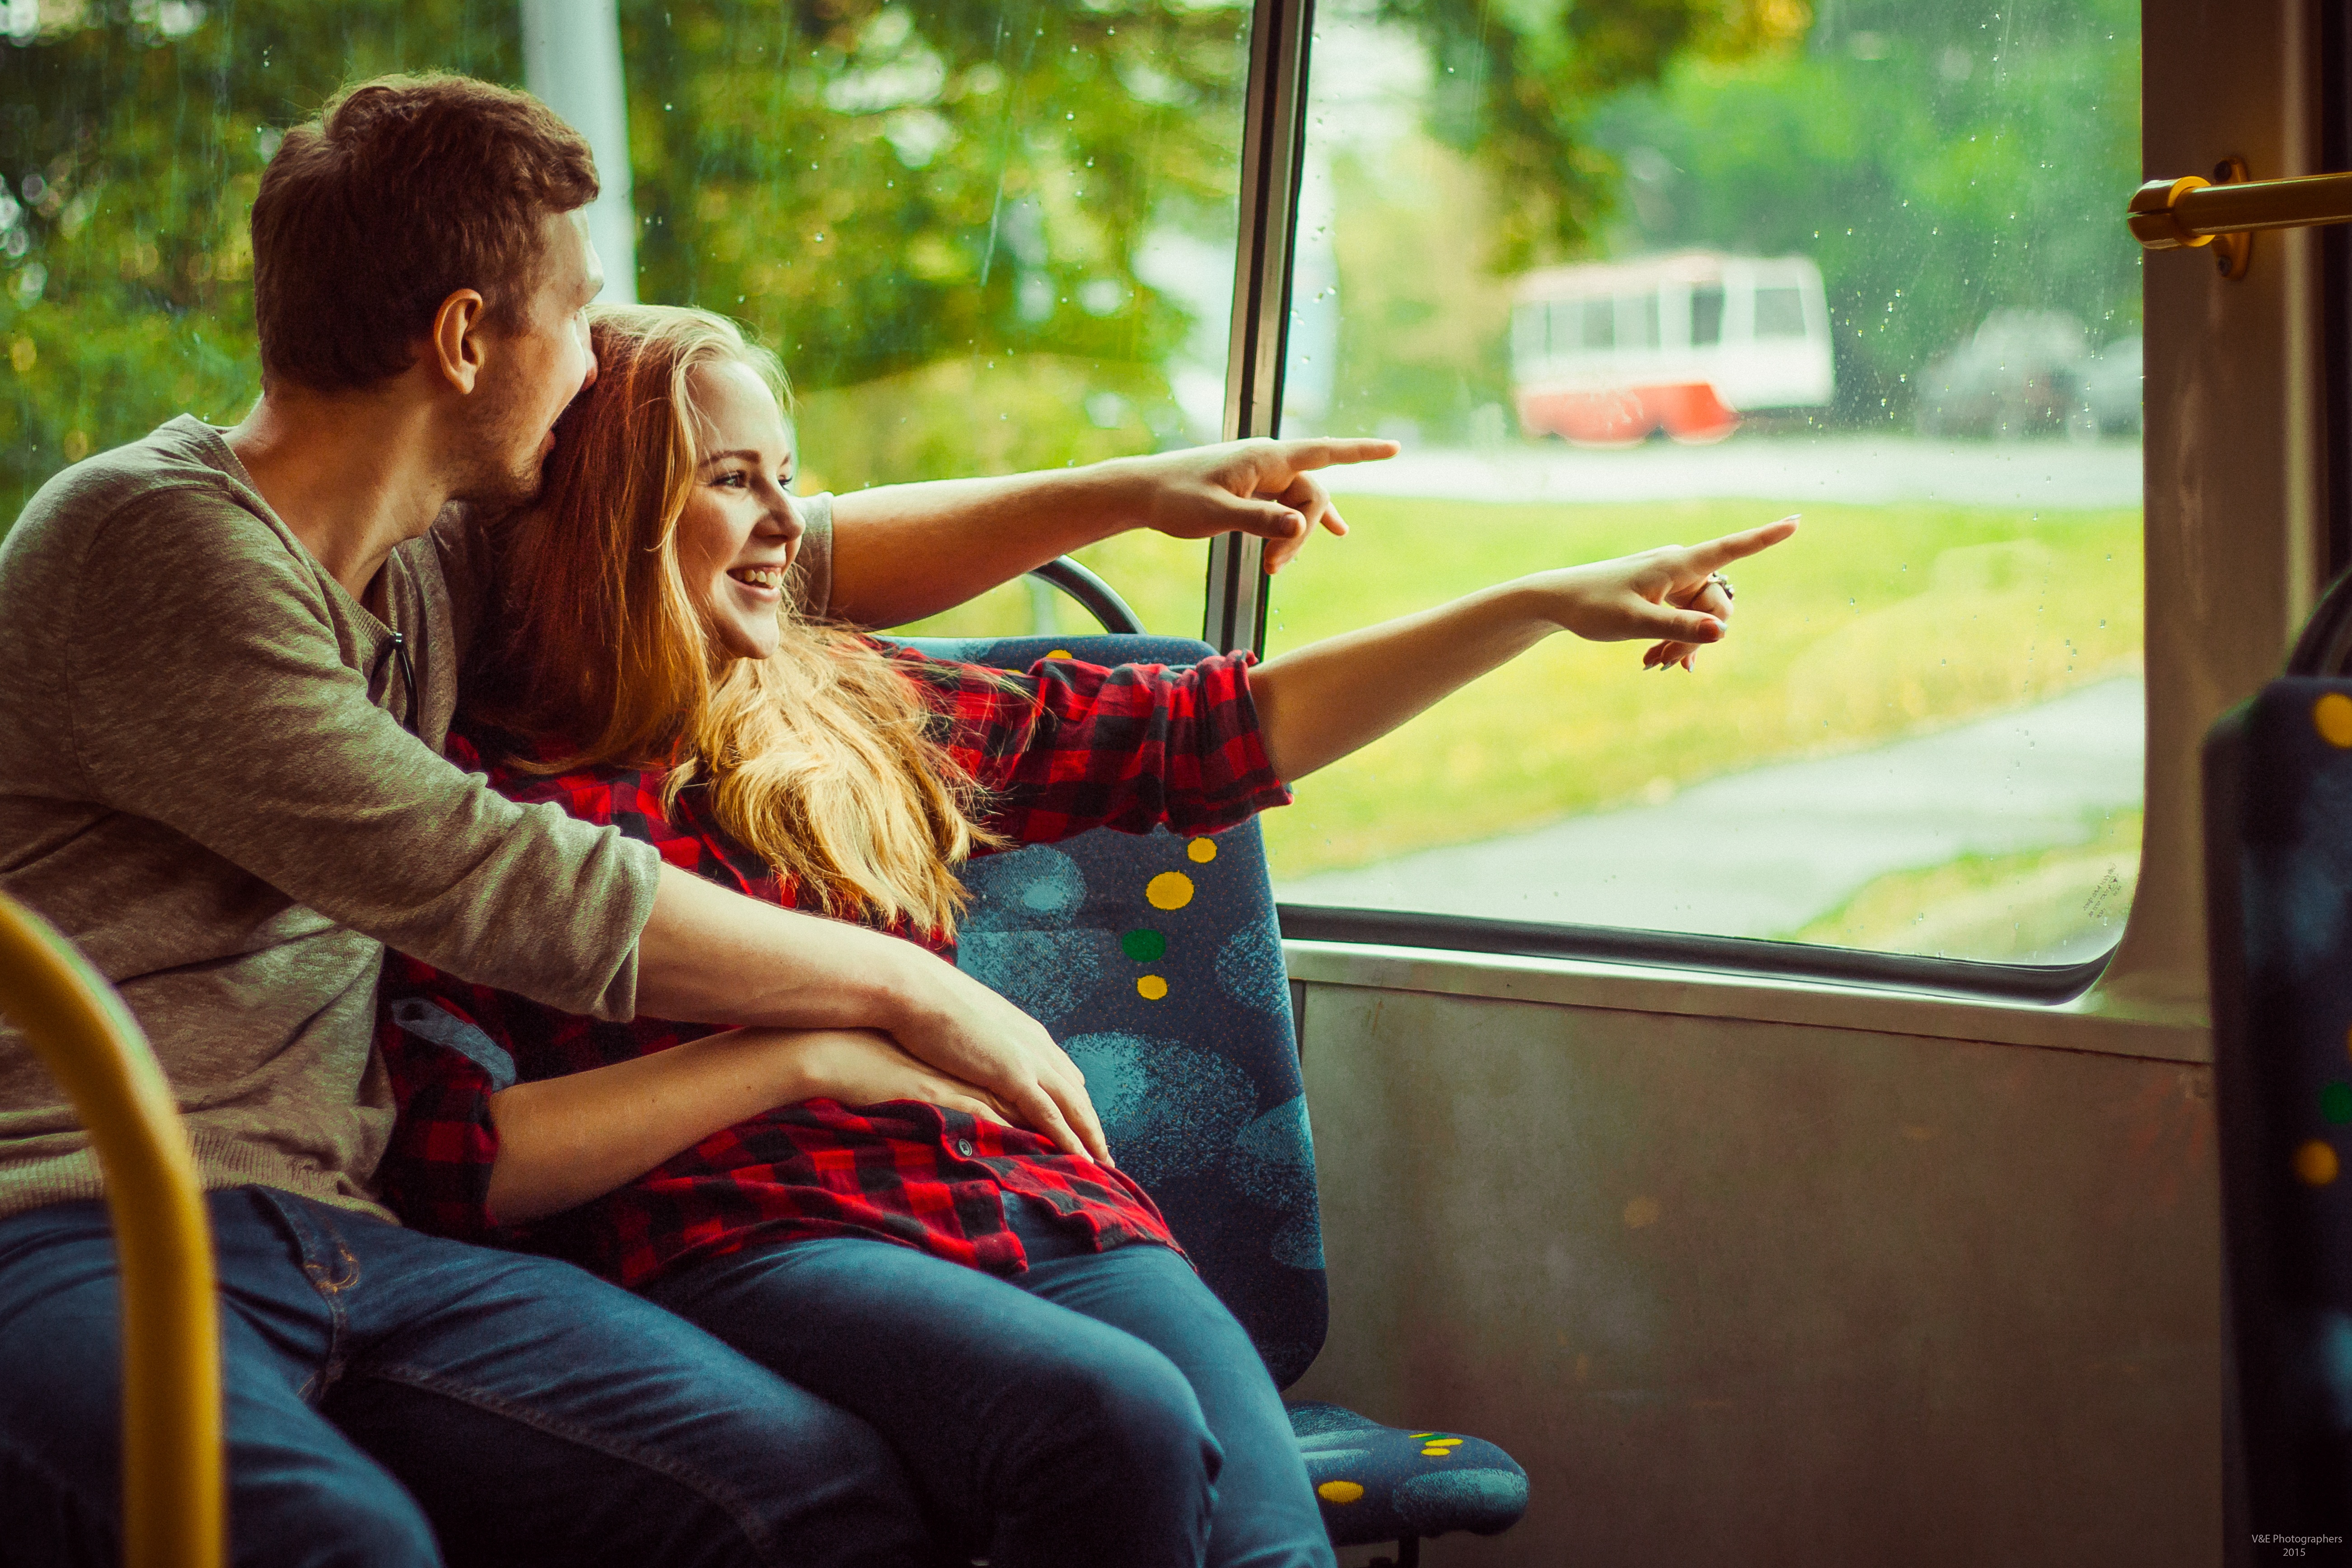
watch, man, person, people, girl, cute, guy, love, young, color, romance, child, two, family, fun, happiness, emotions, lavstori, interaction, sweethearts, trolley bus, however